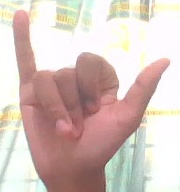
ASL sign: Y